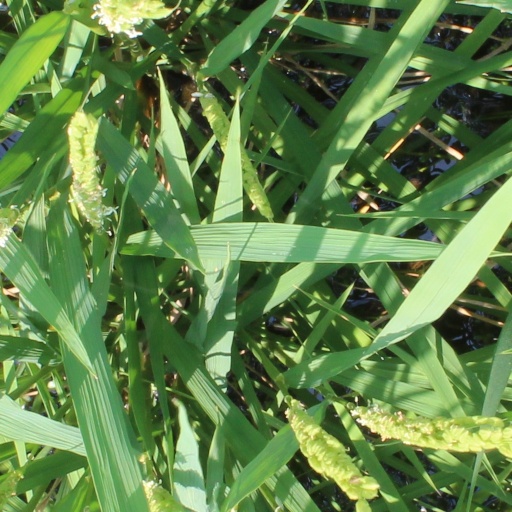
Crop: rice